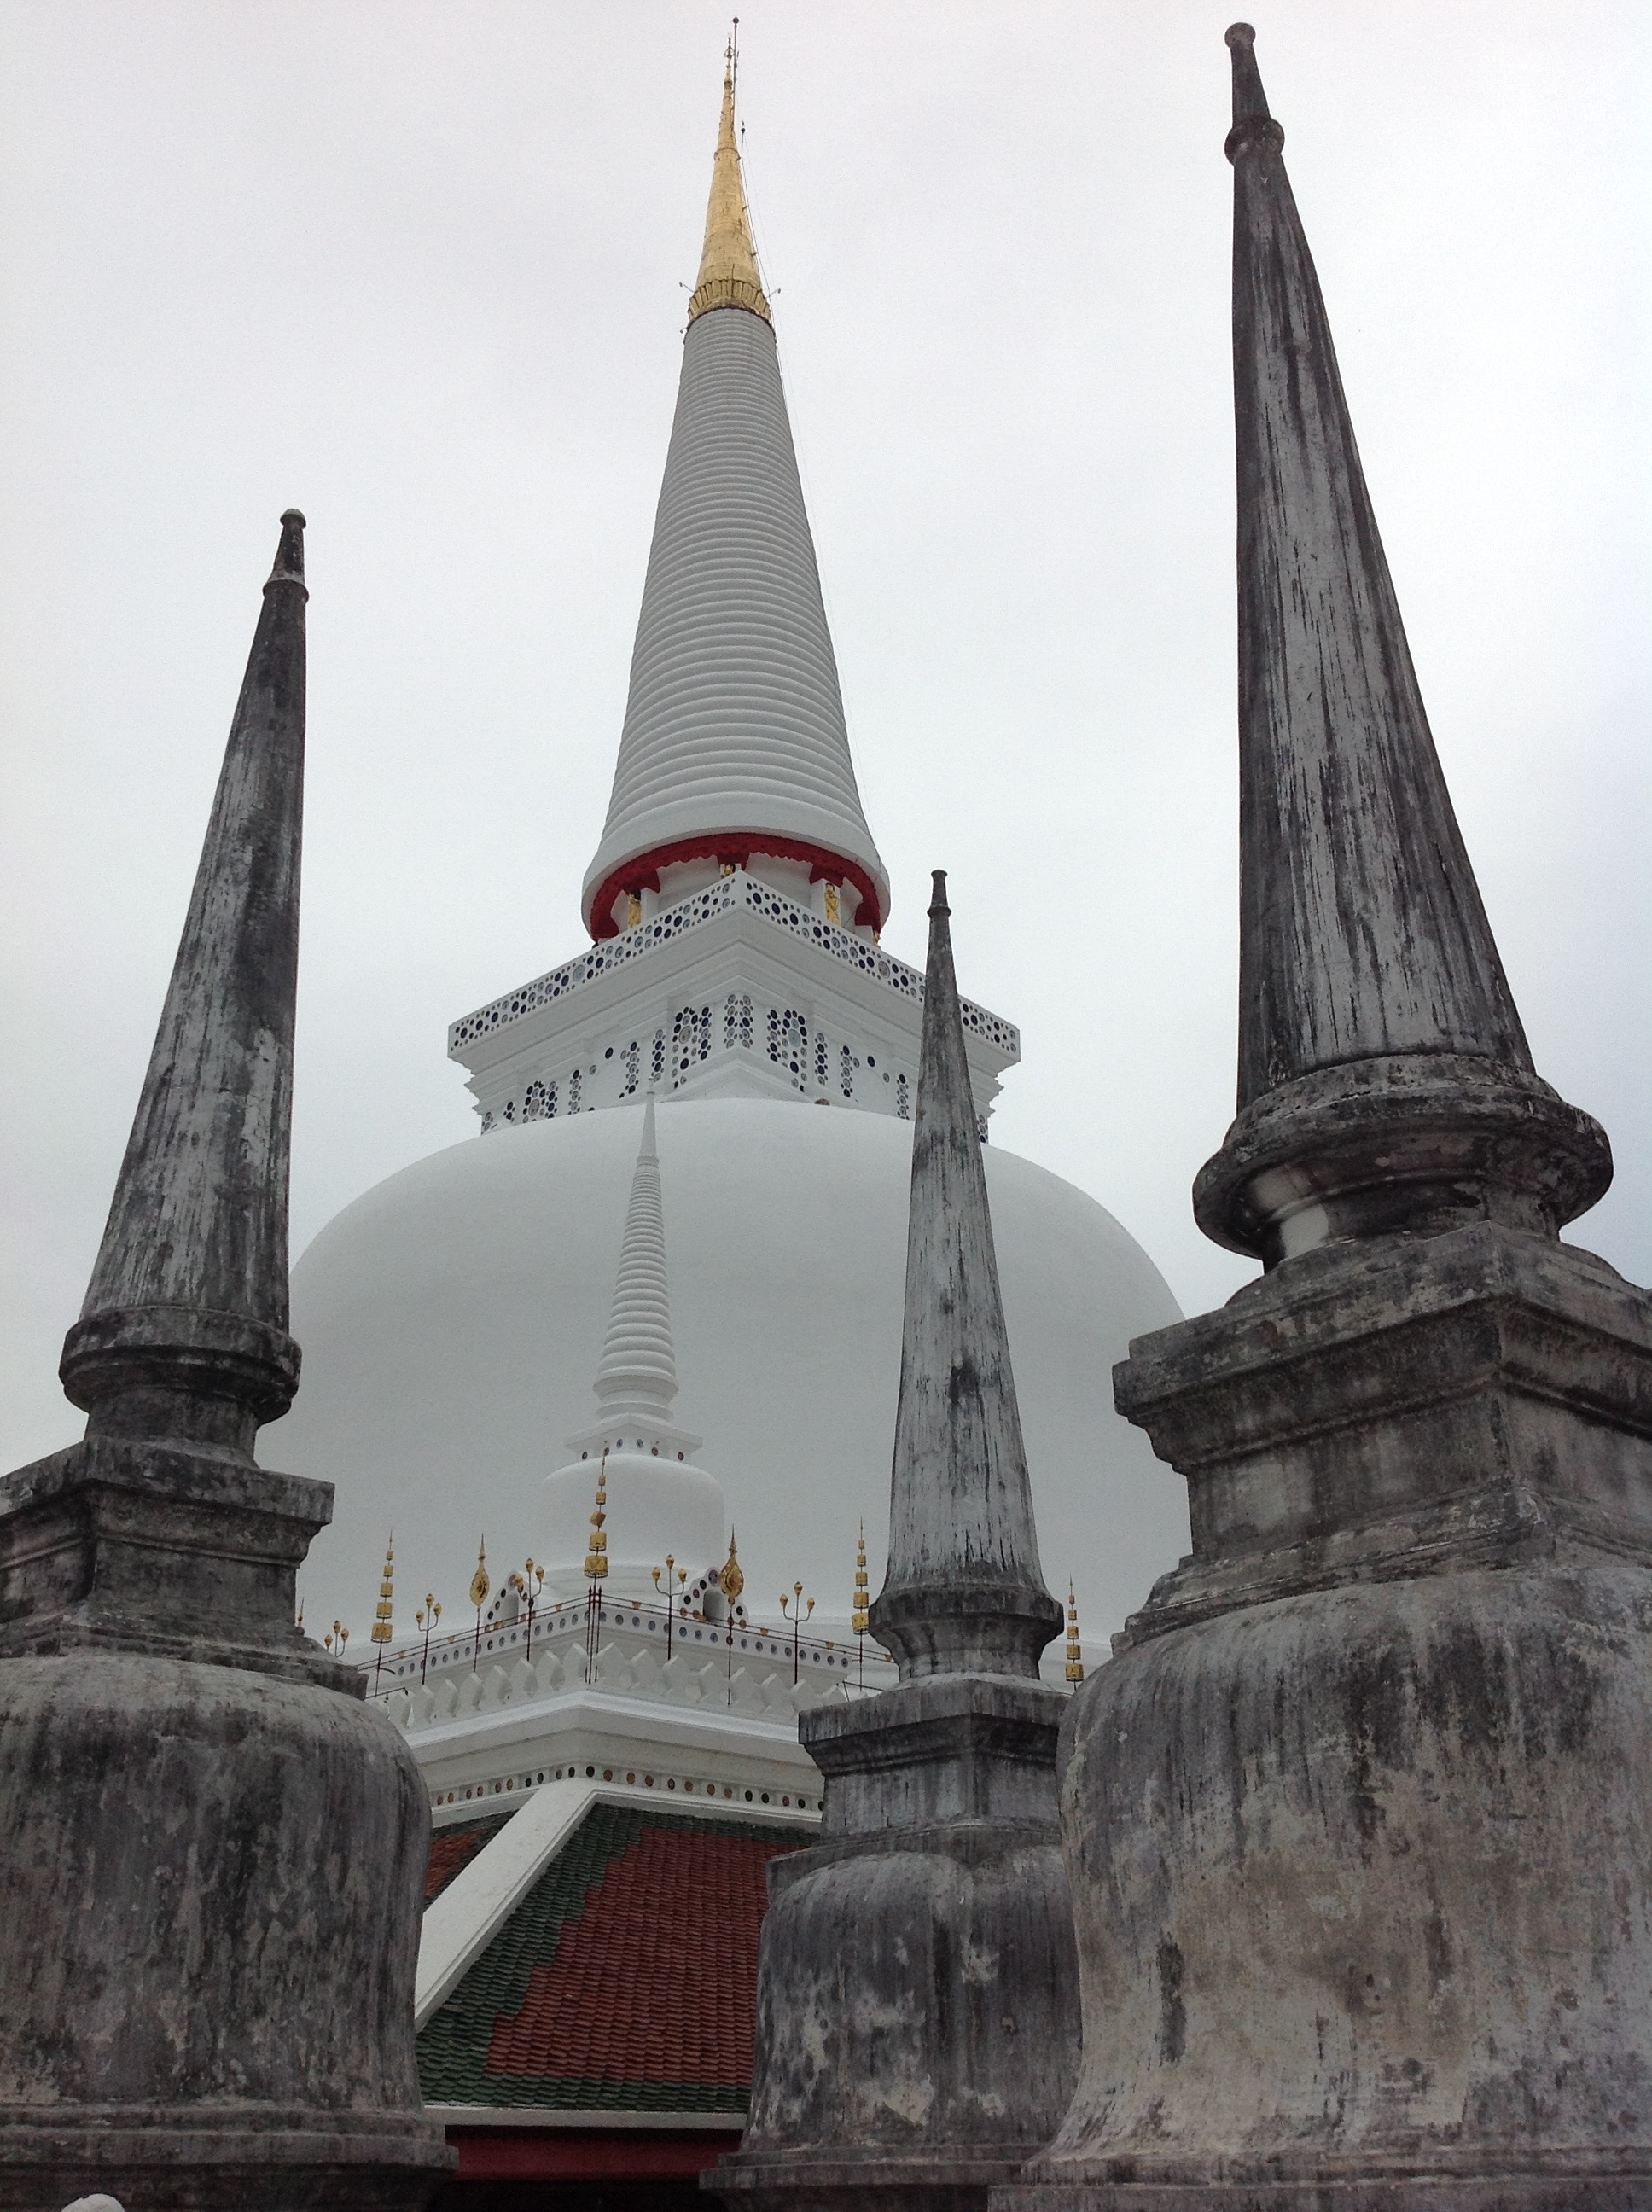
monument, statue, tower, landmark, place of worship, world heritage, temple, spire, steeple, pha muang airport, holy city con, by blessing link